Pennsylvania Route 662

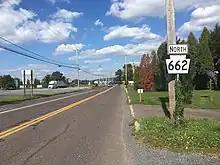
PA 662 northbound past southern terminus at US 422 in Douglassville

PA 662 begins at an intersection with US 422 in the community of Douglassville in Amity Township, Berks County. The road heads to the north on two-lane undivided Old Swede Road, passing residential neighborhoods in the community of Amity Gardens to the west and industrial development to the east. The route passes more homes as it turns northwest and passes through the community of Amityville. Past Amityville, PA 662 enters more agricultural surroundings with a few residences. In Yellow House, the road crosses PA 562 and enters Oley Township, where the name of the road becomes Memorial Highway. The route heads north-northwest through farmland in the Oley Valley region before reaching a roundabout with PA 73 in the community of Oley. At this point, PA 662 forms a concurrency with PA 73 by turning northwest onto that road, with the name remaining Memorial Highway. The two routes pass a few businesses in Oley, bypassing the residential center of the community to the southwest, before heading into areas of farms and woods.